Dacians

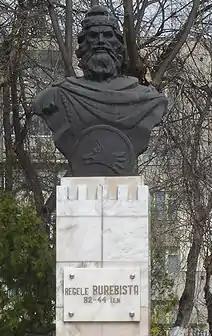
Modern Romanian statue of the Dacian King Burebista (located in Călărași)

The first coins produced by the Geto-Dacians were imitations of silver coins of the Macedonian kings Philip II and Alexander the Great. Early in the 1st century BC, the Dacians replaced these with silver denarii of the Roman Republic, both official coins of Rome exported to Dacia, as well as locally made imitations of them. The Roman province Dacia is represented on the Roman sestertius coin as a woman seated on a rock, holding an aquila, a small child on her knee. The aquila holds ears of grain, and another small child is seated before her holding grapes.